KKS Class S

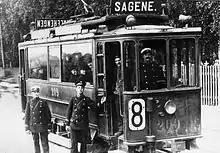
No. 209 in 1915 after receiving a covered bay

The trams were initially used on KKS's three lines. Most services were only run with the motor cars and the trailers were seldom used. Some of the trams were on occasion leased to Holmenkolbanen, who used them on the Holmenkollen Line. The lack of secondary suspension caused complaints from customers who experienced a smoother ride with the trams operated by KSS and KES. KKS was sold to KSS in 1905 and the latter took over all the rolling stock. They were thereafter gradually painted in KSS's green color scheme. The open bays were removed from the motor cars in 1910 and renumbered 48–67. The trolley was replaced with a pantograph in 1915.